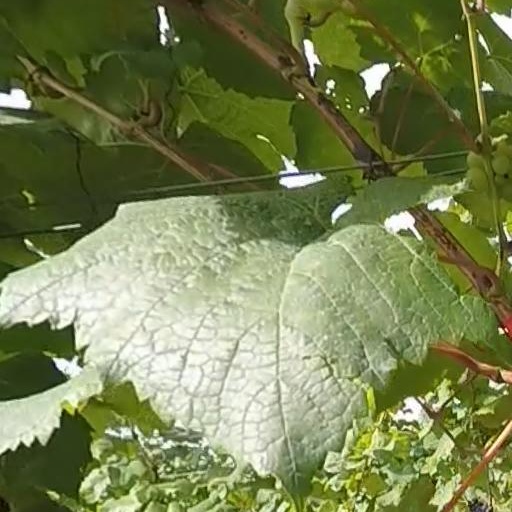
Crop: grape